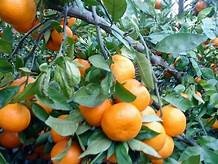
Label: mandarine